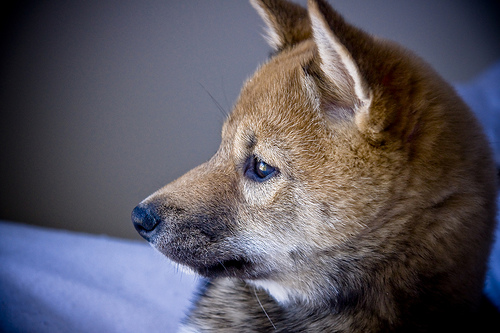
Animal: dog
Breed: shiba_inu